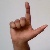
The image shows a hand gesture representing the letter 'L' in Indian Sign Language.